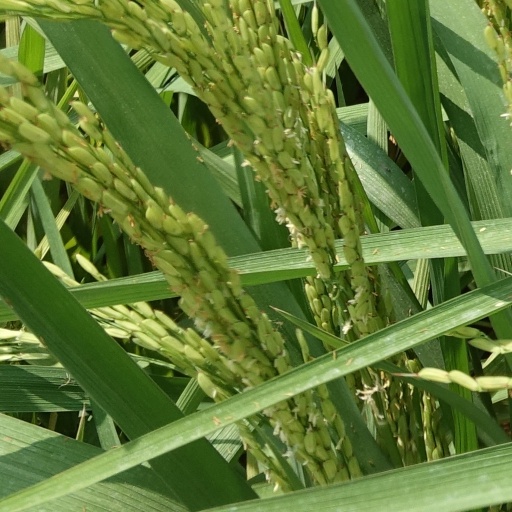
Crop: rice